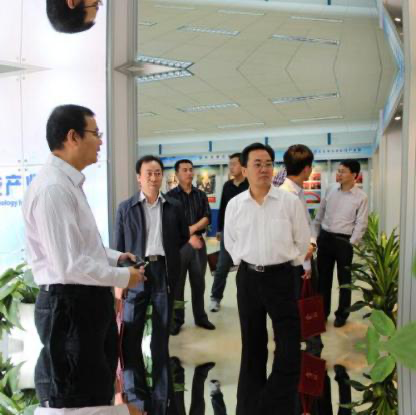
Objects in the image:
label: head
label: head
label: head
label: head
label: head
label: head
label: head
label: head